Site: brandenburg
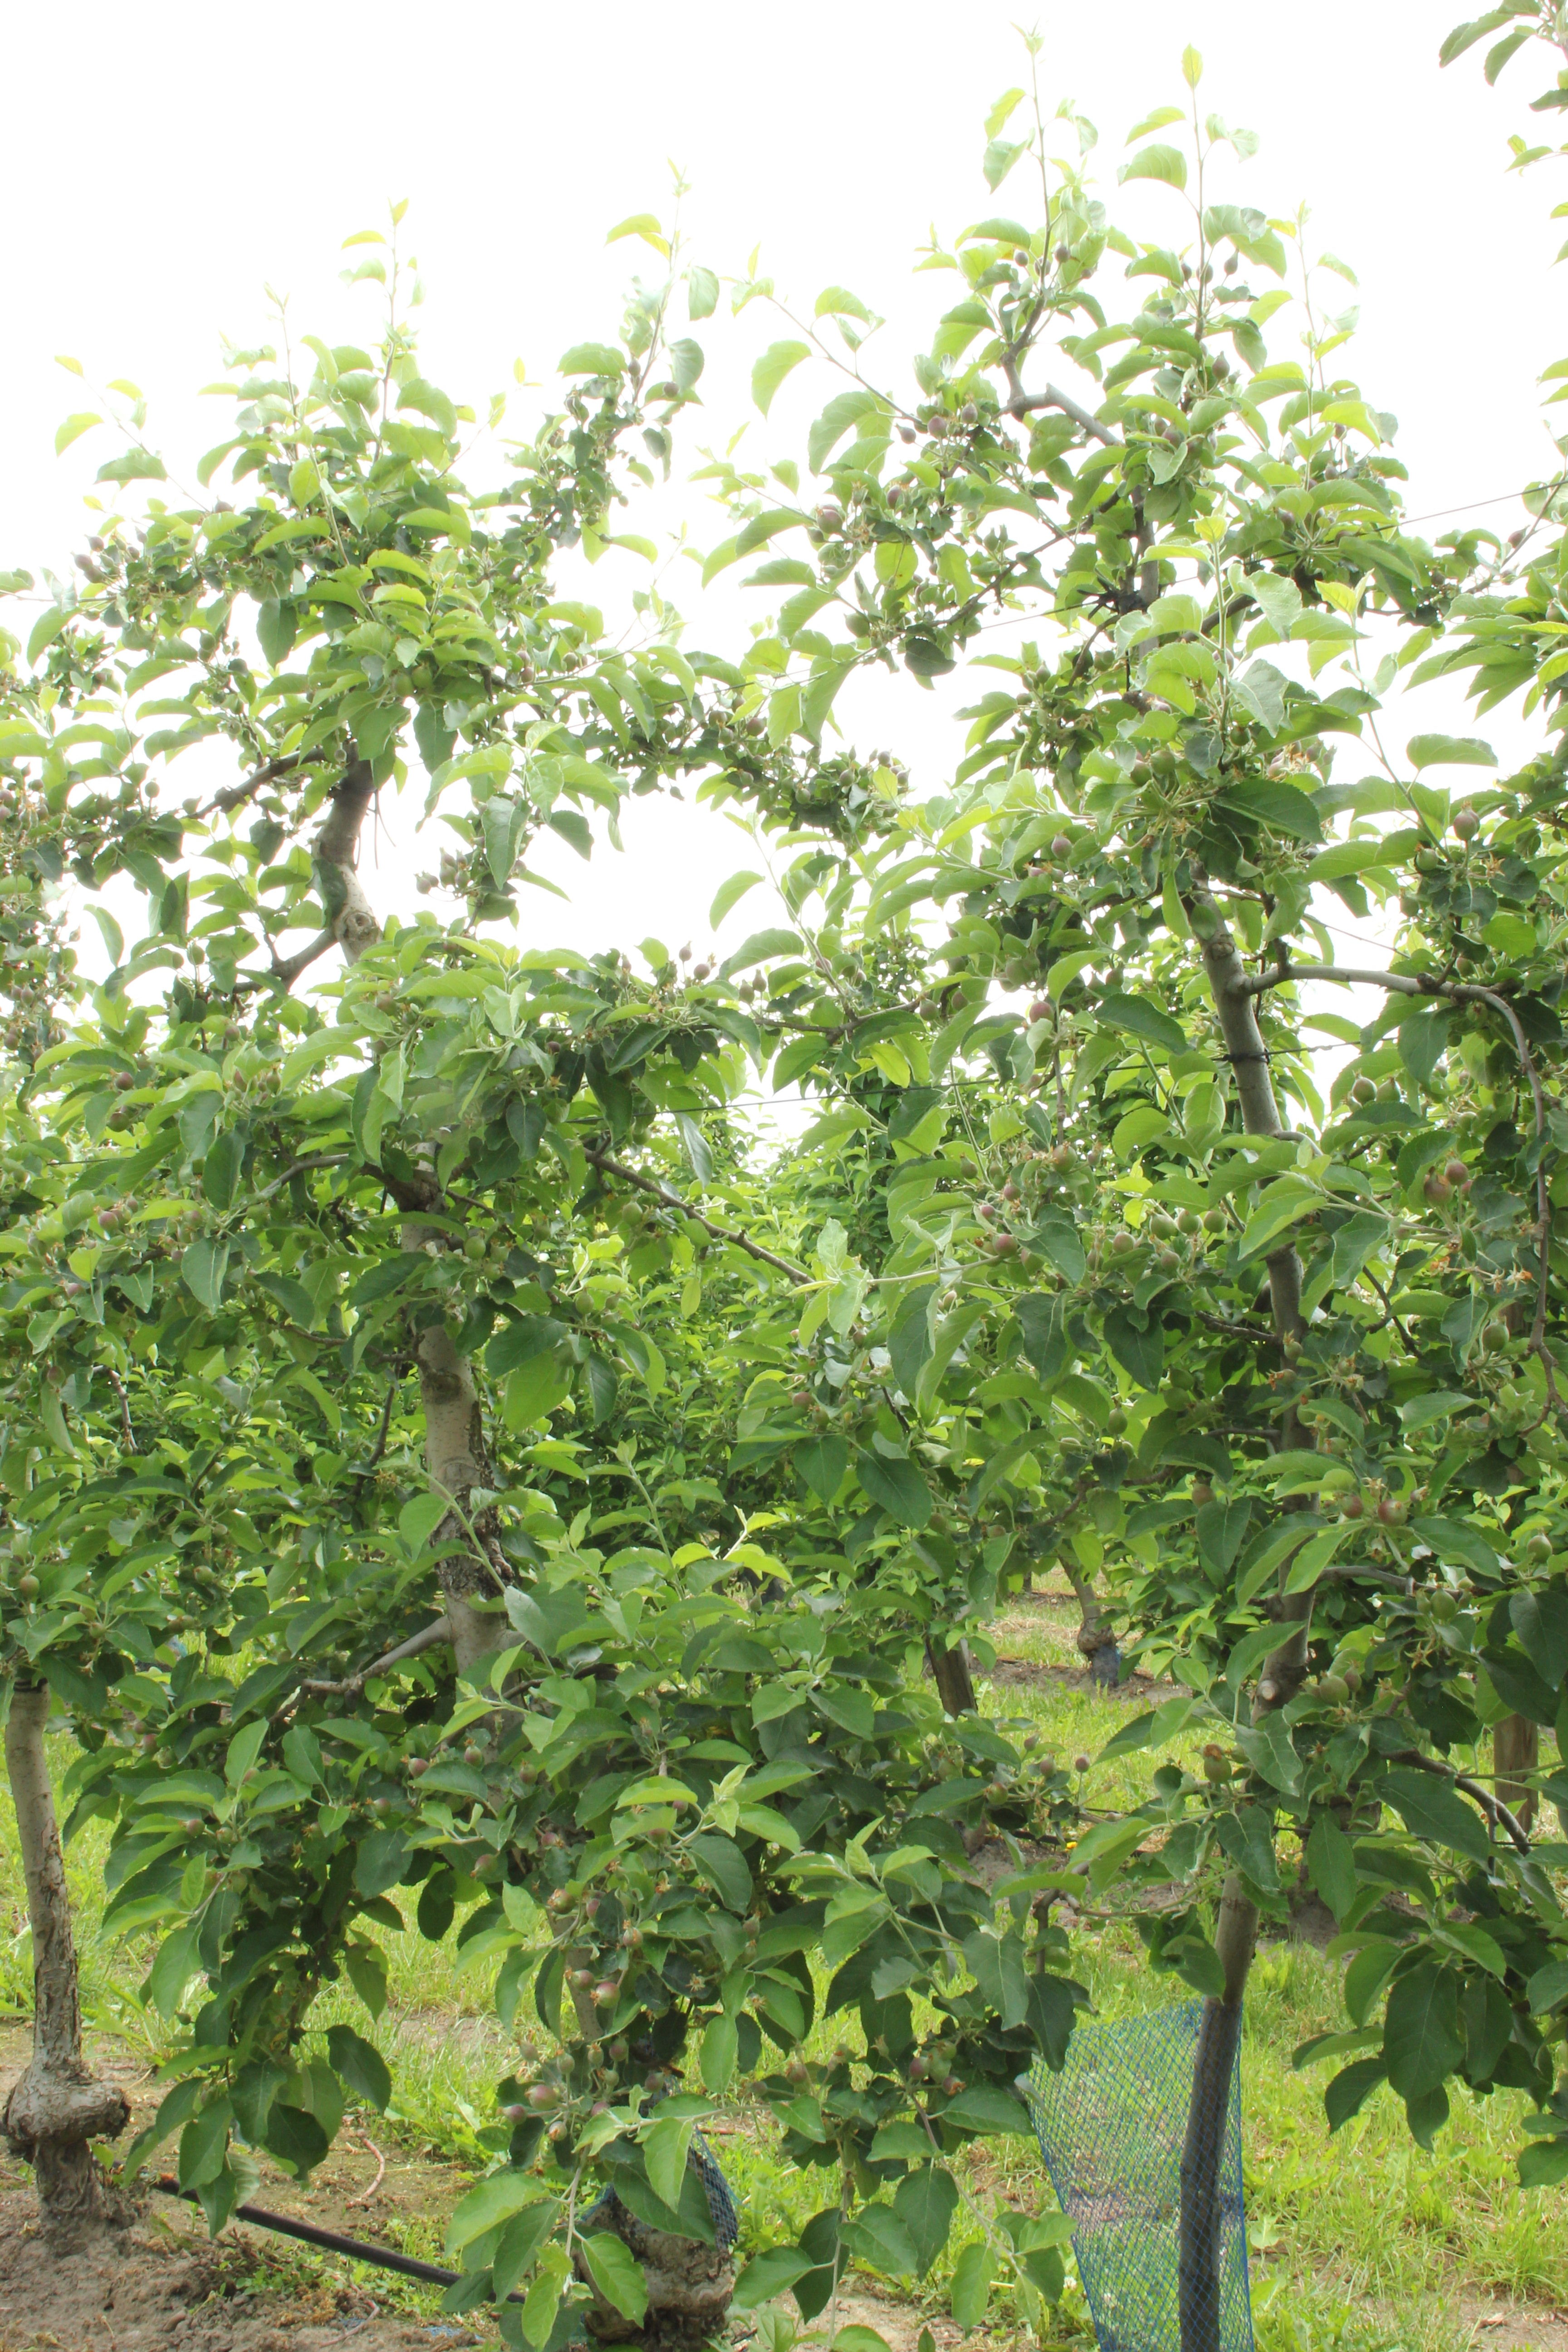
Growth stage (BBCH 72): Development of fruit